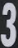
Number: 3